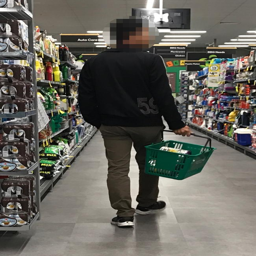
some make up to $100,000 a year .